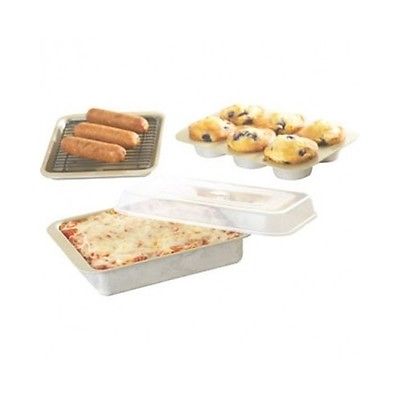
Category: toaster